The Road from Elephant Pass (film)

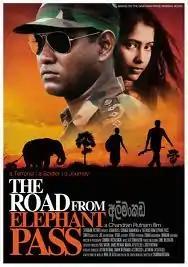
Theatrical release poster

The Road from Elephant Pass is a 2009 Sri Lankan war film directed, written and produced by Chandran Rutnam based on the novel of the same name by Nihal De Silva about the Sri Lankan Civil War. It stars Suranga Ranawaka and Ashan Dias in lead roles along with Sanath Gunathilake and Joe Abeywickrama. The film's music was composed by Ajit Kumarasiri. It is the 1131st film in Sri Lankan cinema.